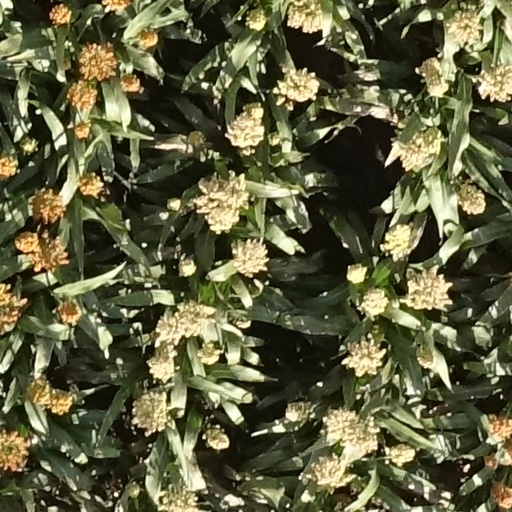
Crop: sorghum